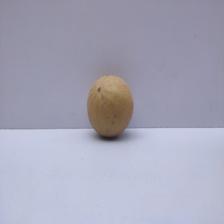
Size: Medium